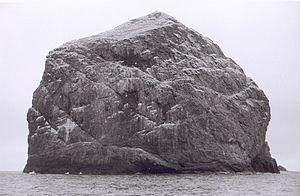
Vue de Stac Lee depuis le sud, Saint-Kilda
Le Gros Caillou Stac Lee, en écossais Stac Liath, en français « Stack rouge » ou « Stack couleur bizarre », autrefois Stack-Ly, est une île écossaise de l'archipel de Saint-Kilda baignée par l'océan Atlantique. L'île est un stack, un rocher escarpé cerné par des falaises, culminant à 11,9 mètres d'altitude. Le rocher doit son nom au guano qui le recouvre en grande partie et provenant des milliers d'oiseaux marins qui y nidifient et qui forment avec Stac an Armin et Boreray la plus grande colonie de fous de Bassan du monde. Après Stac an Armin, Stac Lee est le plus petit stack marin du Royaume-Uni.